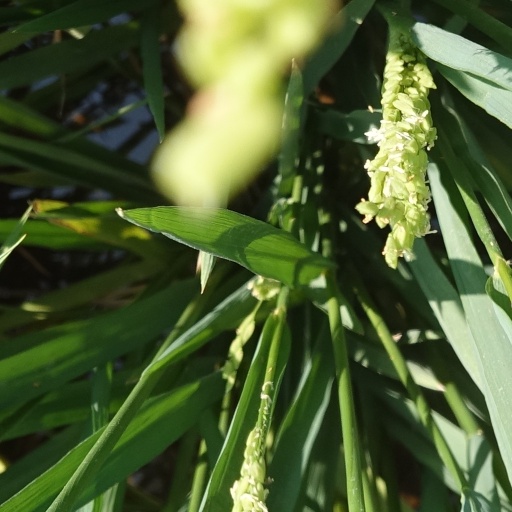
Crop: rice